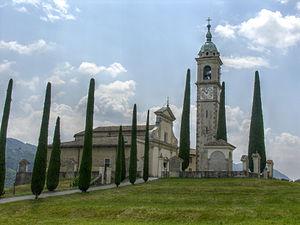
Collina d'Oro est une commune suisse du canton du Tessin, située dans le district de Lugano.